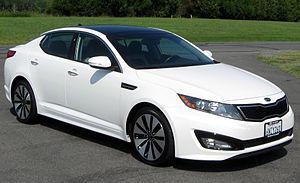
Une familiale routière, ou simplement familiale ou routière, est une automobile du segment D, plus grande et généralement plus puissante qu'une familiale compacte mais plus petite qu'une grande routière. Elles sont faites pour le transport sur de plus longues distances de cinq à six personnes. En Europe, leur taille varie en moyenne de 4,60 m à 4,90 m.
La Kia Optima, ou Kia K5, est une berline qui remplace la Kia Magentis en Amérique du Nord. Elle est la berline haut de gamme de la marque en Europe.